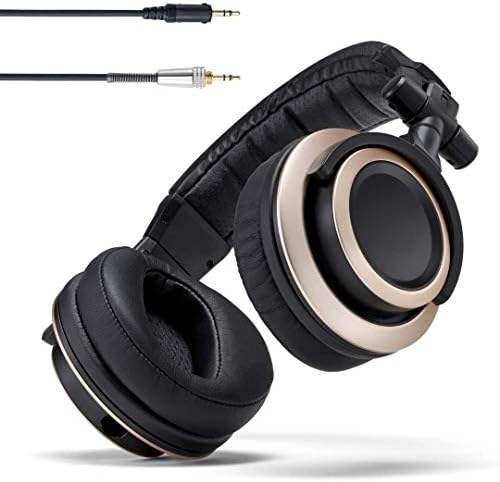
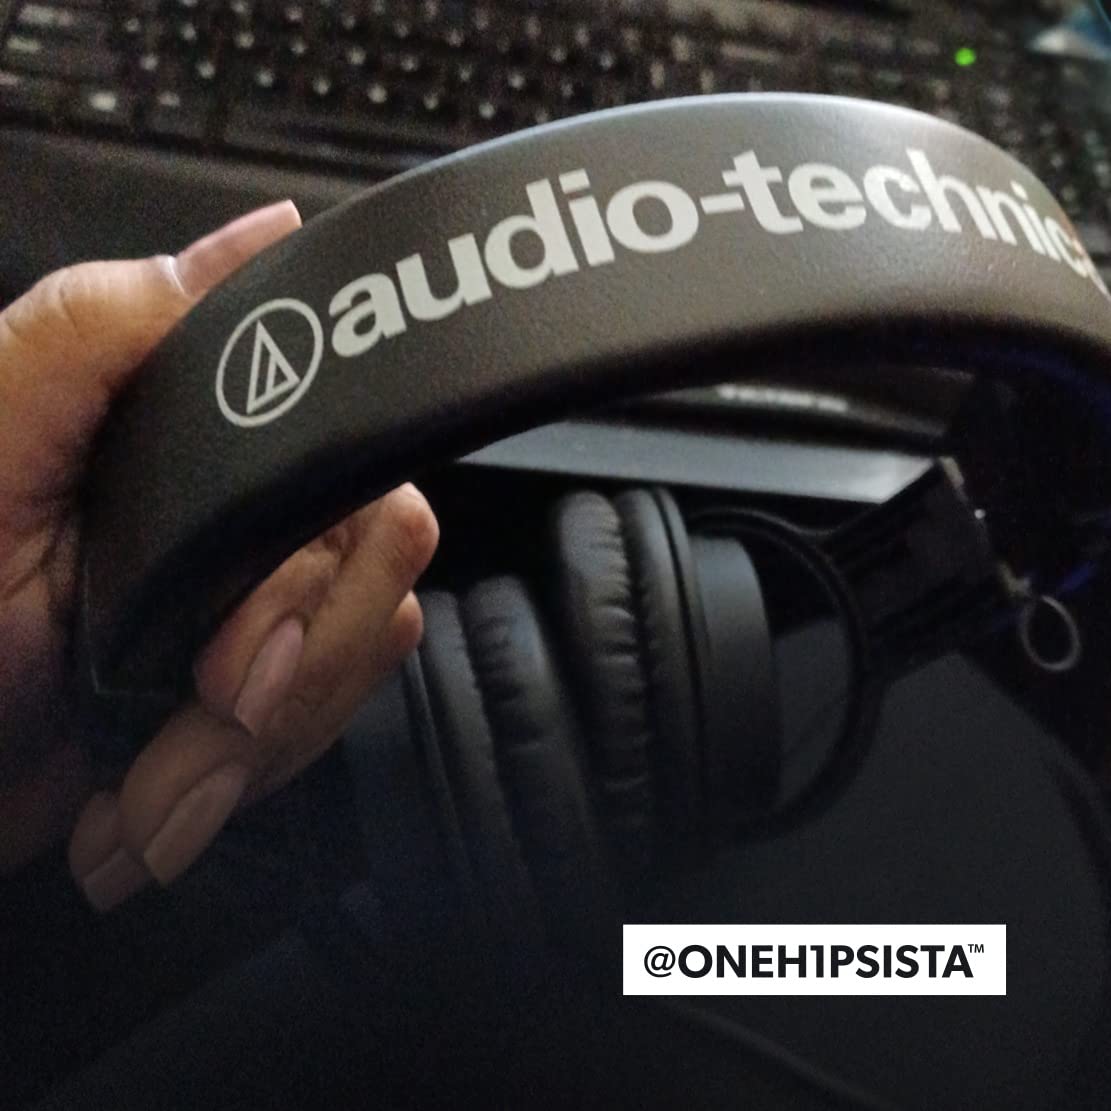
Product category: headphones
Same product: no